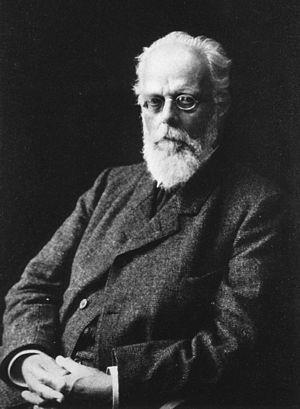
L’historien danois Christian Thomsen est le premier à faire une division des premiers temps de l’histoire de l’humanité en différents âges : les âges de la pierre, du bronze et du fer.
Friedrich Leopold August Weismann est un biologiste et médecin allemand.